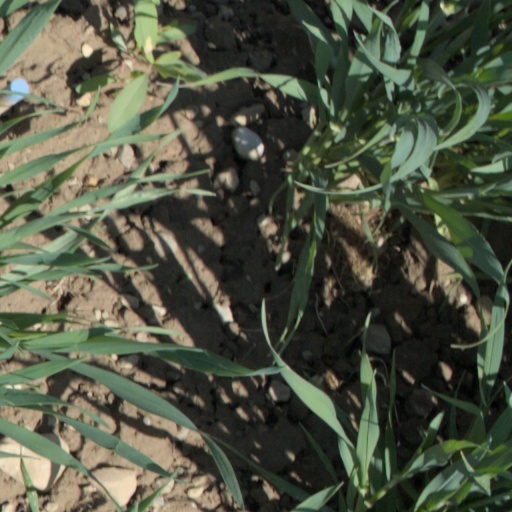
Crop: wheat